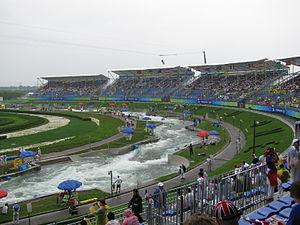
Pékin /pe.kɛ̃/, ou Beijing, est la capitale de la République populaire de Chine. Située dans le Nord-Est du pays, la municipalité de Pékin, d'une superficie de 16 800 km², est entourée par la province du Hebei ainsi que la municipalité de Tianjin. Pékin est considérée comme le centre politique et culturel de la Chine, tandis que Hong Kong et Shanghai dominent au niveau économique.